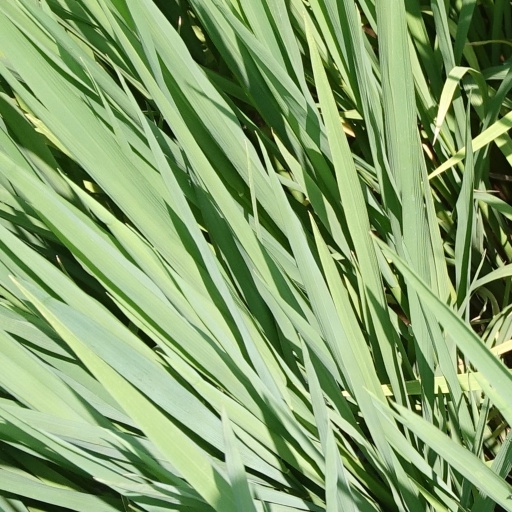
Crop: rice